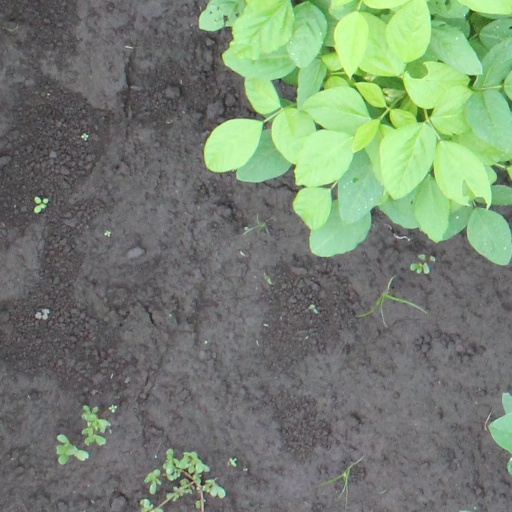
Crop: soybean